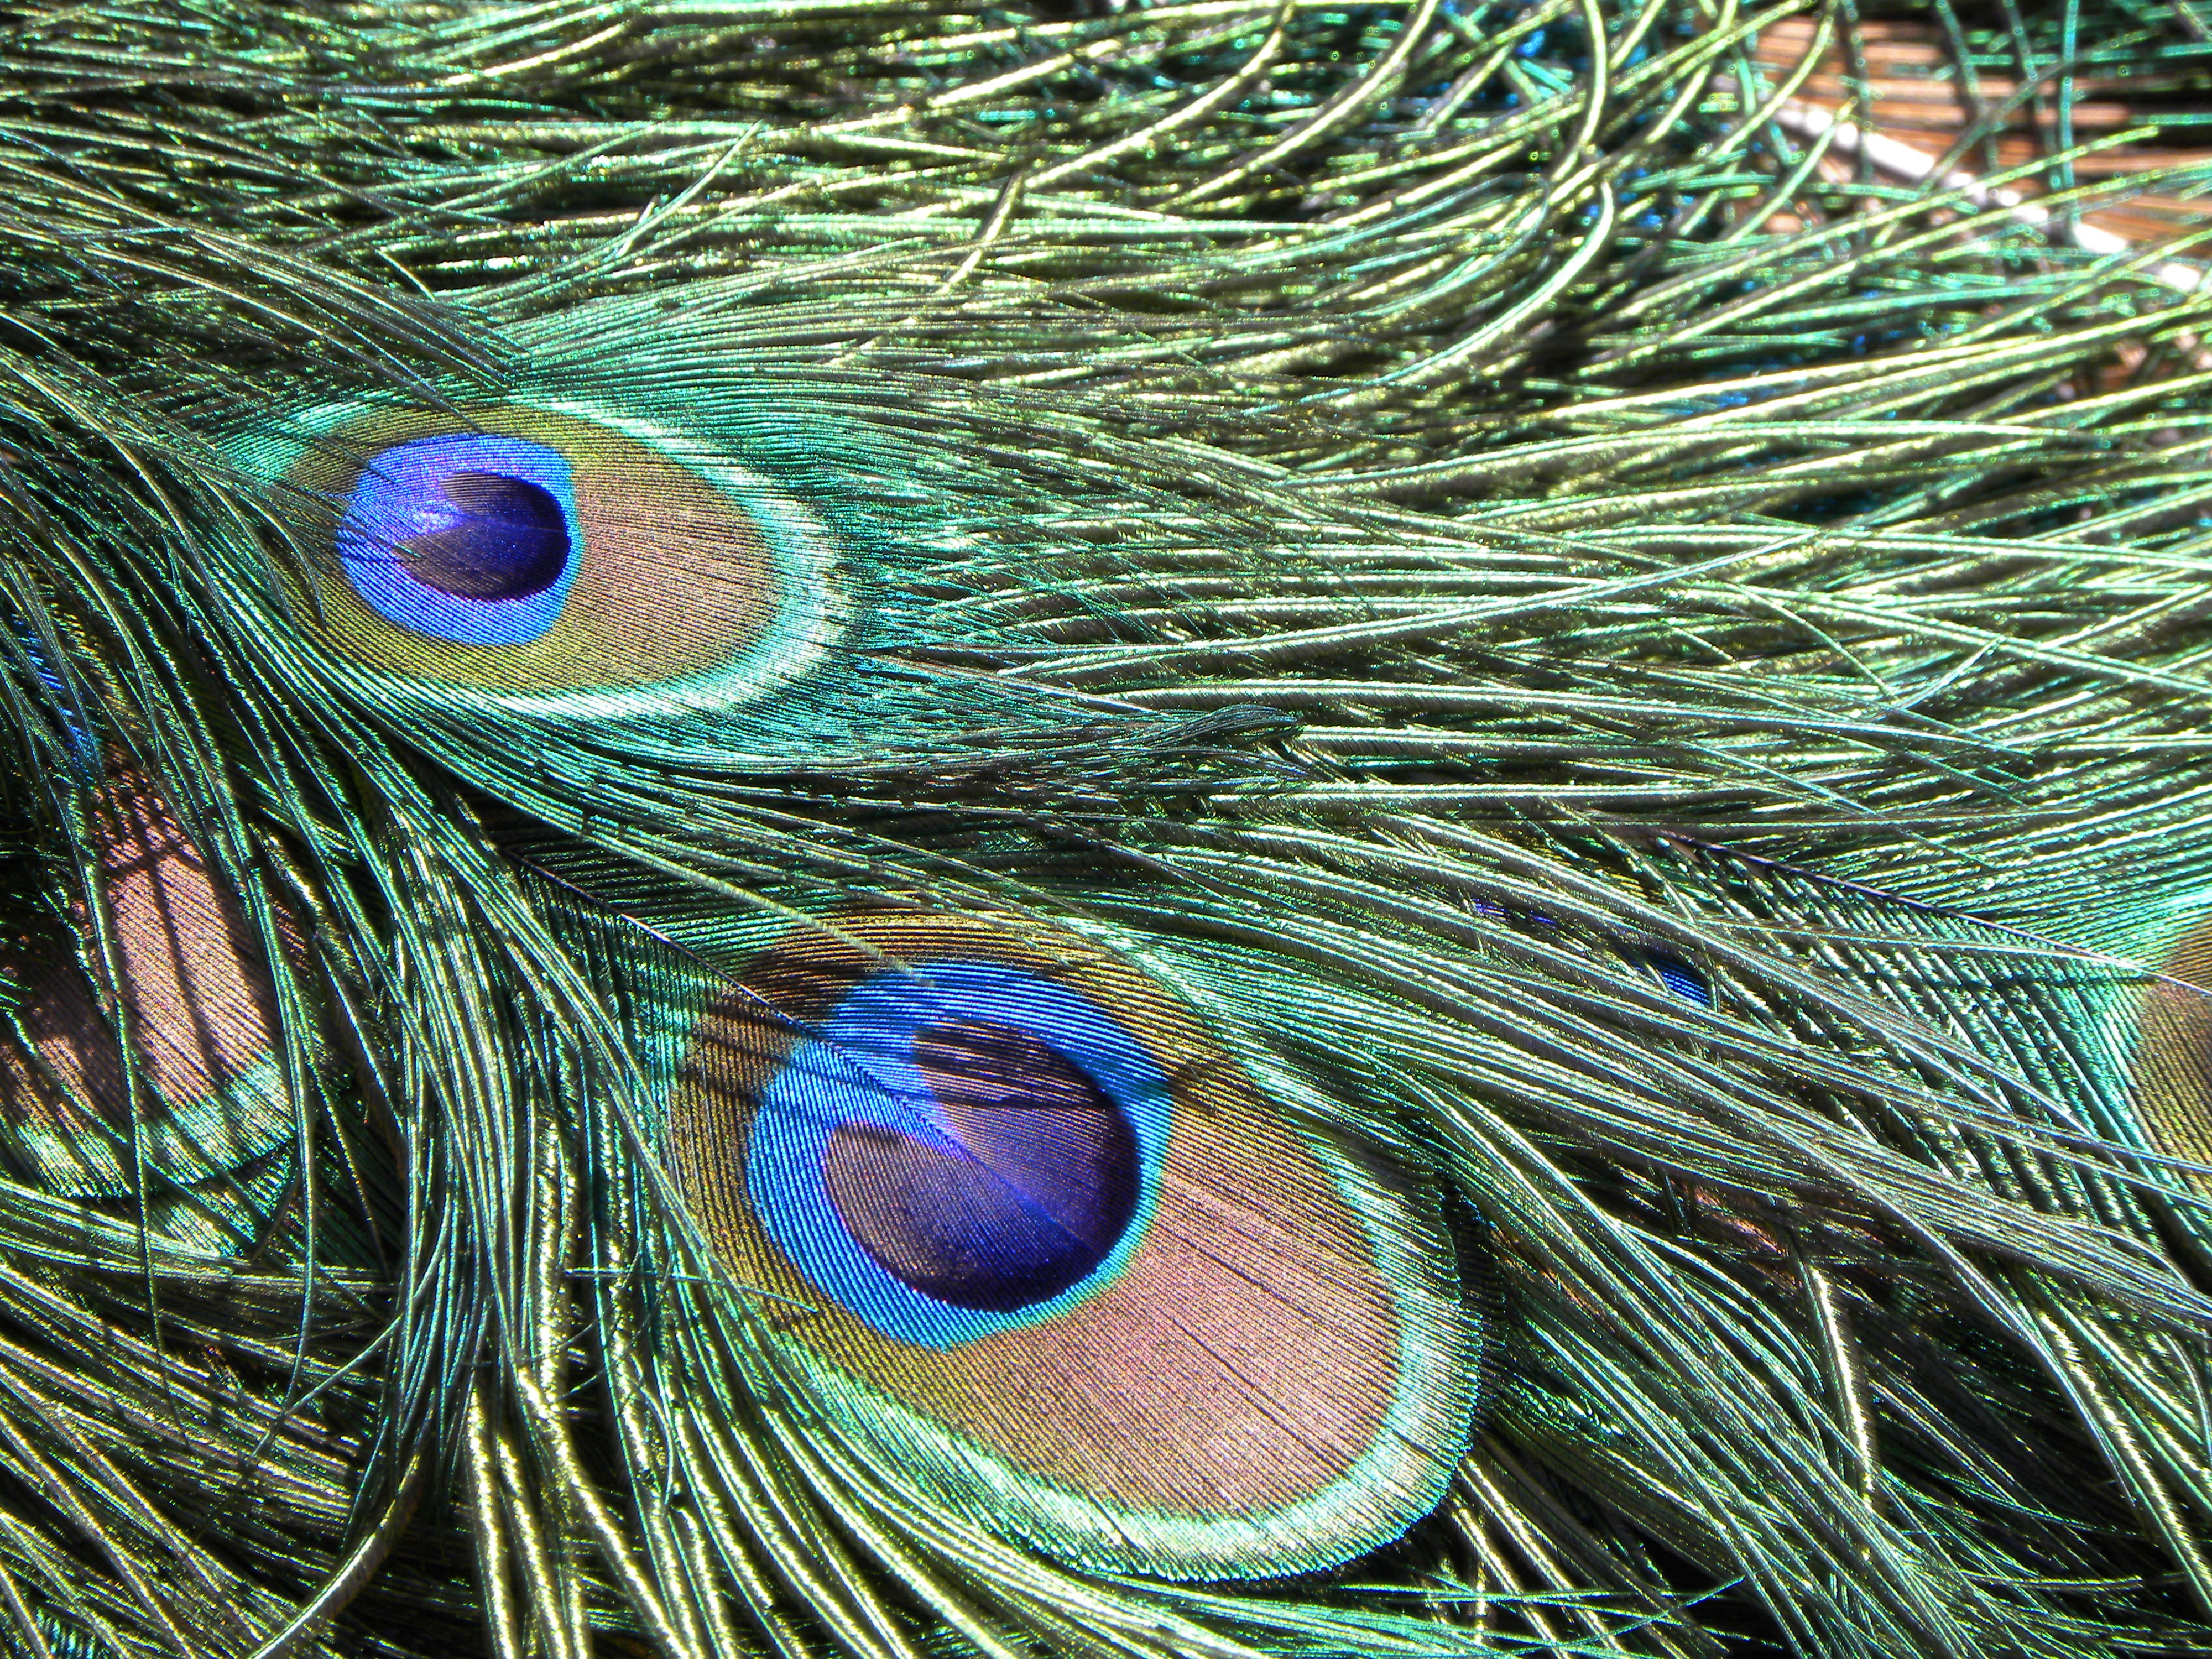
bird, wing, texture, pattern, green, beak, blue, colorful, feather, fauna, material, peacock, plumage, close up, design, feathers, tail, vertebrate, exotic, peafowl, elegance, plume, peacock feather, fashion accessory